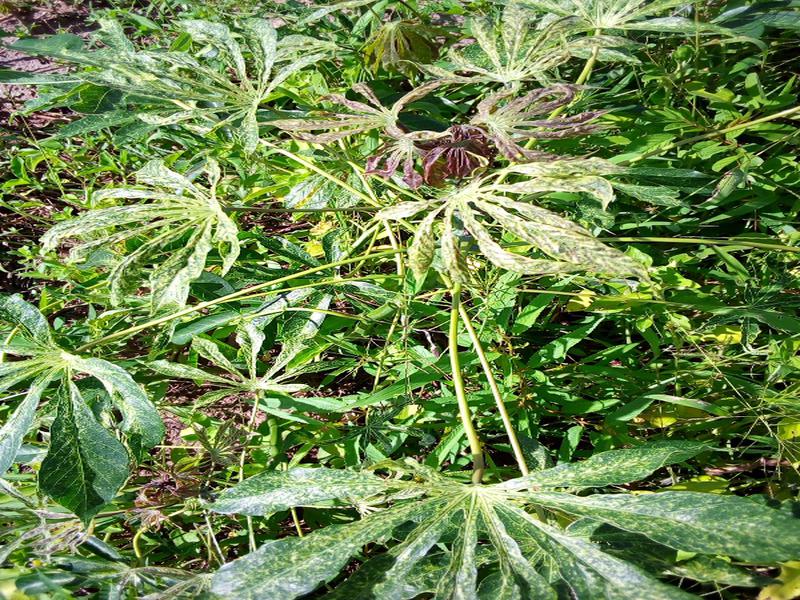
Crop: cassava
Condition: green_mottle